Baseball field

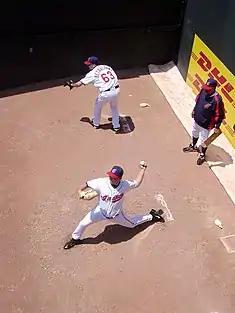
Pitchers warming up in the bullpen

The outfield wall or fence is the outer boundary of the outfield. A ball passing over the wall is dead. If it passes over the wall in fair territory, without touching the ground, it is a home run. The official rules do not specify the shape, height, or composition of the wall, or a specific mandatory distance from home plate (though Major League Baseball mandates a minimum distance of and recommends a minimum distance of at the foul poles and at center field). As a result, baseball fields can vary greatly along those lines. The wall has numbers affixed or painted on it that denote the distance from that point on the wall to home plate. In most modern major league ballparks, the wall is made of some hard material (e.g., concrete, plywood, sheet metal) with padding on the field side to protect players who may collide with the wall at high speed while trying to make a play. Chain link fencing may also be incorporated into the wall in areas where the wall needs to be transparent, e.g., an outfield bullpen, a spectator area behind the wall, or to protect a scoreboard incorporated into the wall. Many ballparks feature a yellow line denoting the top of the wall to aid umpires in judging whether the ball passed over the wall or if the ball is fair or foul.